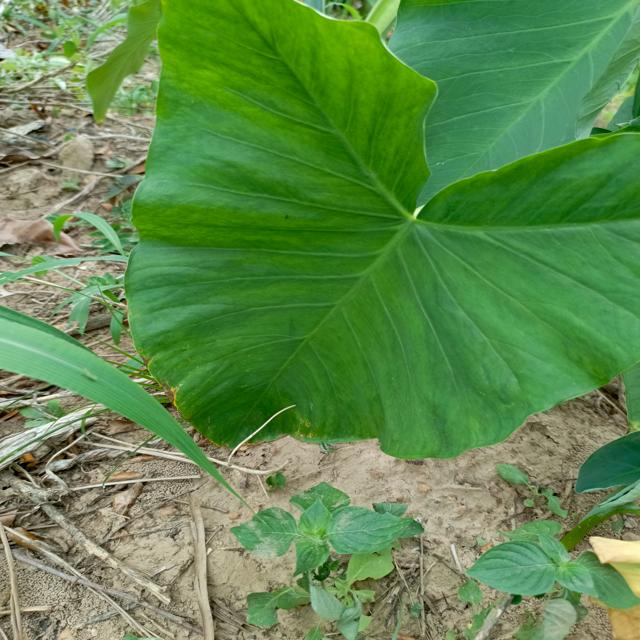
Label: Healthy